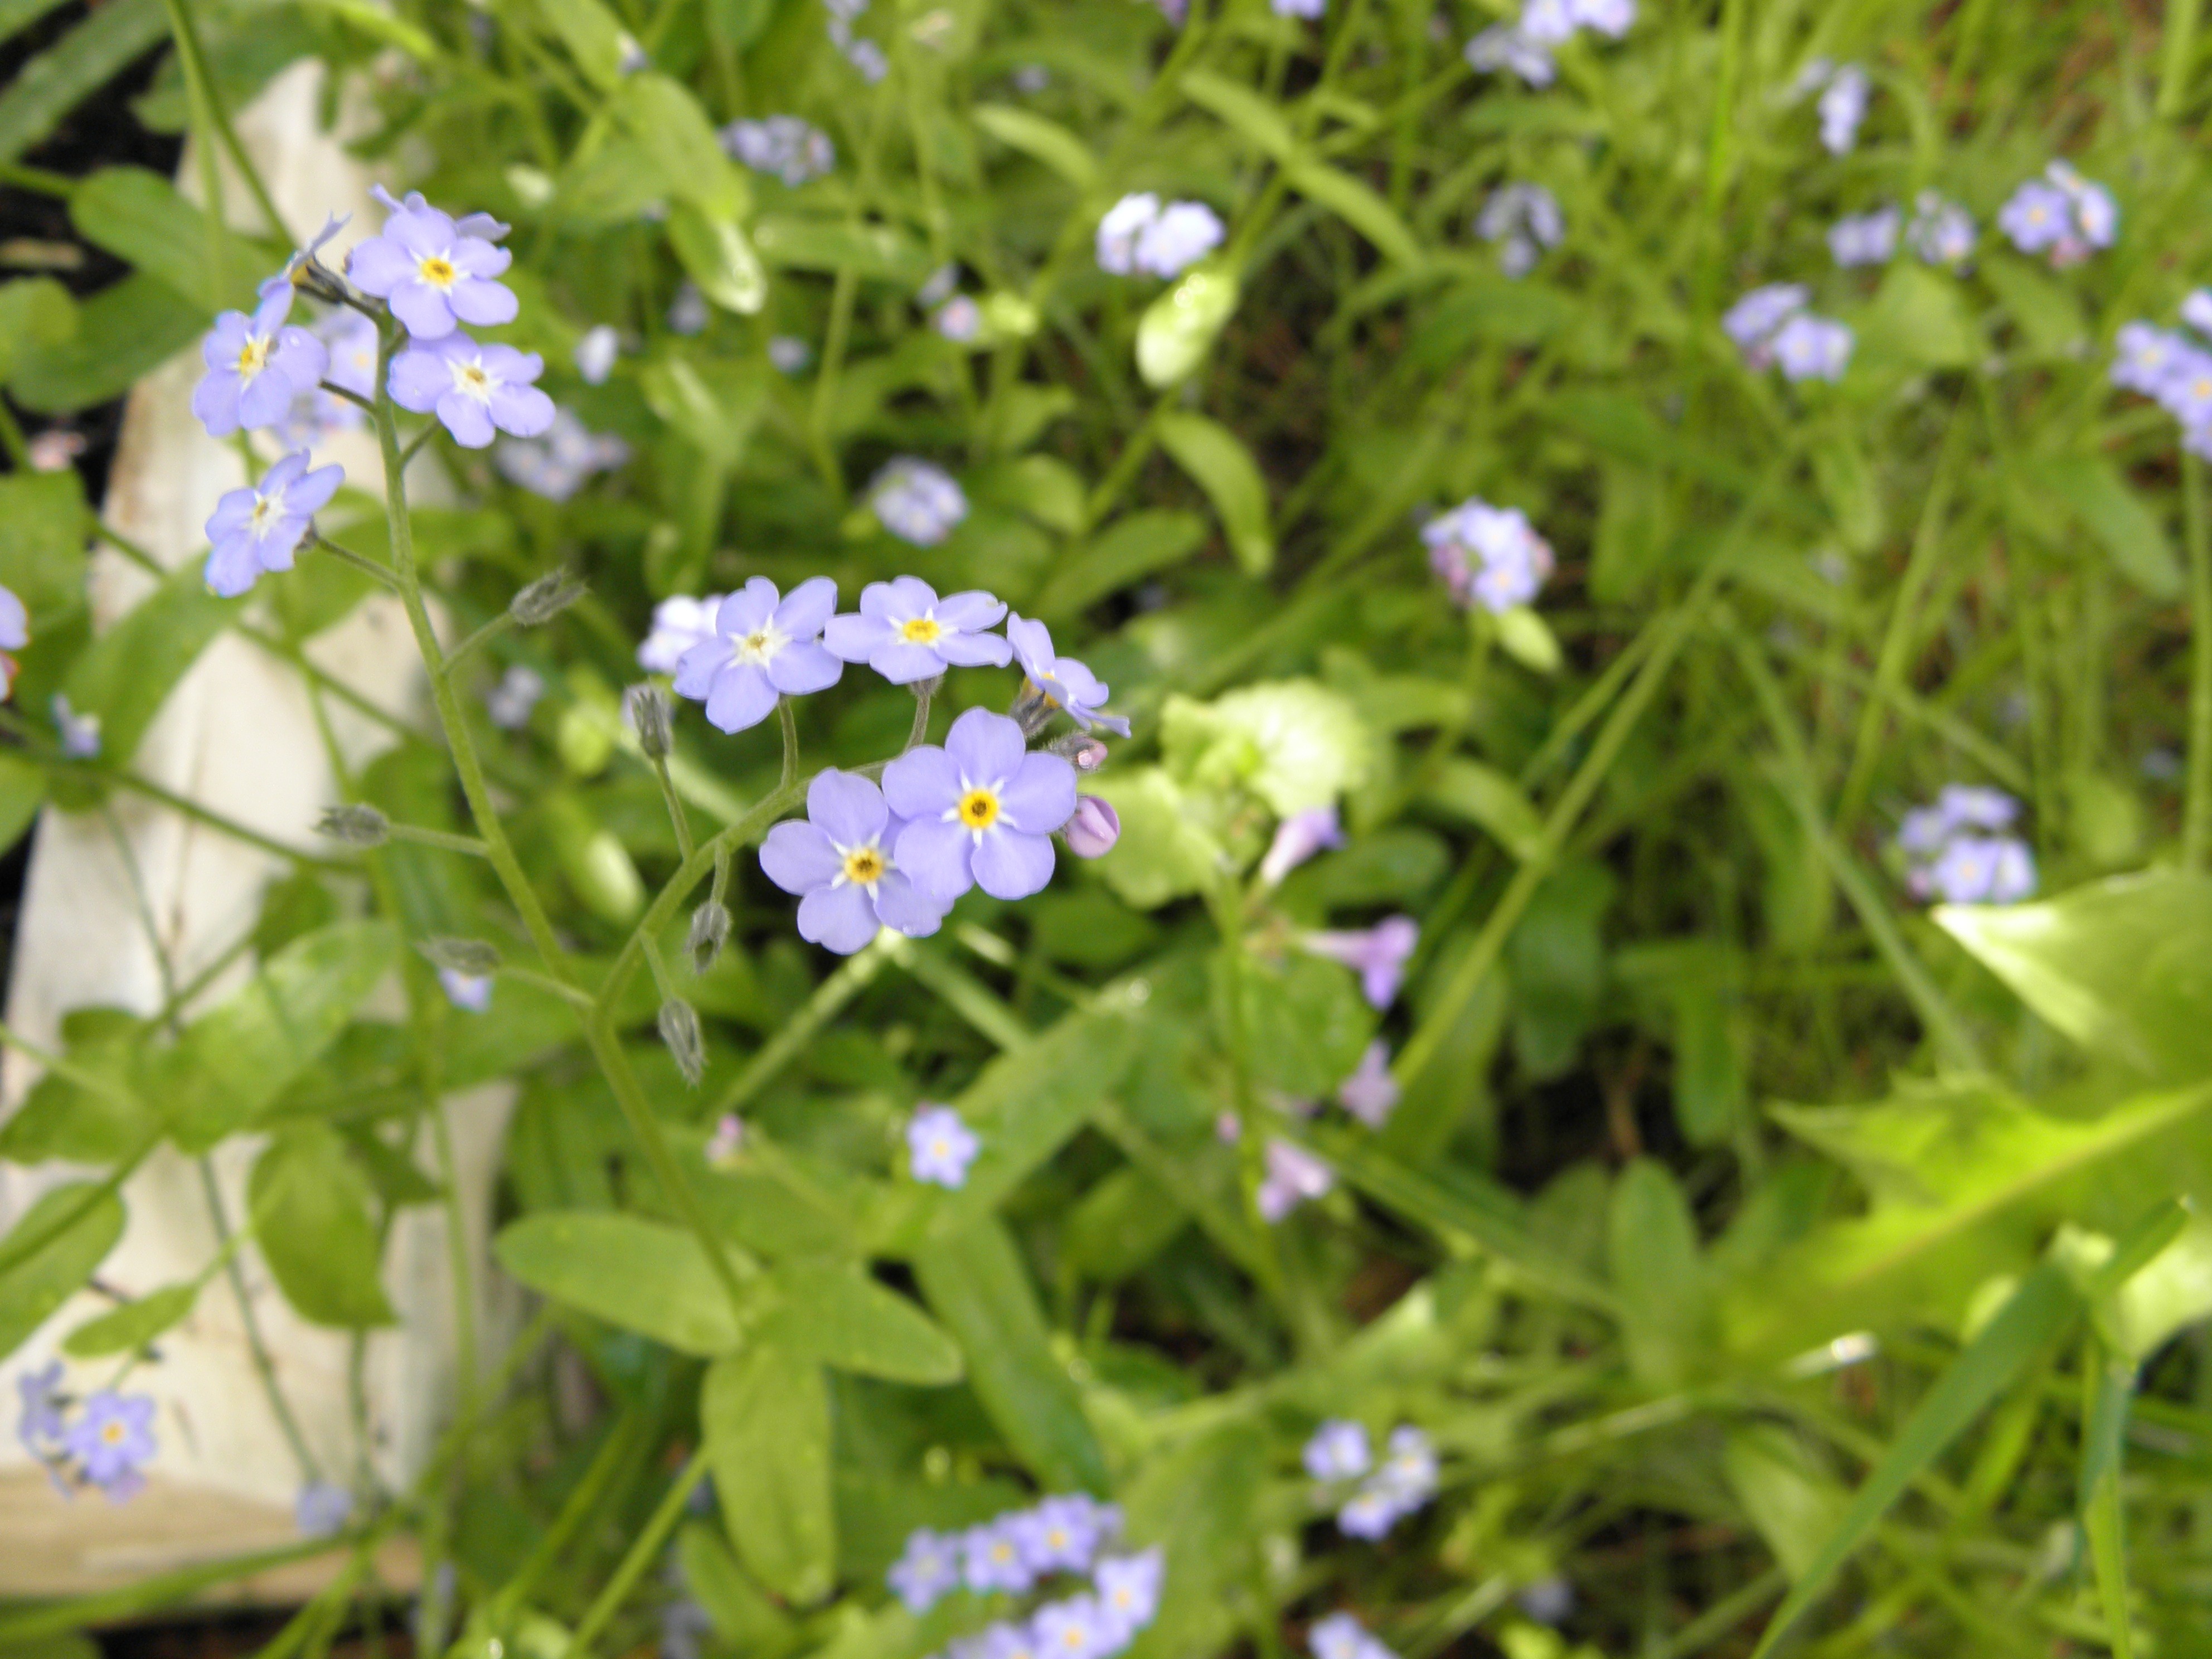
blossom, plant, meadow, flower, herb, botany, garden, flora, wildflower, flowers, pointed flower, forget me not, flowering plant, borage family, annual plant, land plant, violet family, wildlbume